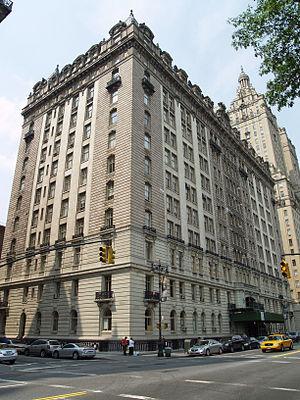
Le Langham est un immeuble d'appartements de luxe situé au 135 Central Park West, dans l'Upper West Side de Manhattan, à New York. Après que le site ait été inutilisé pendant plus de 15 ans, le bâtiment a été construit entre 1905 et 1907. Construit pour 2 millions de dollars, la structure comprend des équipements modernes, tels que la réfrégiration accessible dans chaque appartement. Le bâtiment a été conçu dans le style du Second Empire français par les architectes Clinton et Russell. Il a été inscrit comme bien contributif au district historique de Central Park West désigné par le gouvernement fédéral le 9 novembre 1982.